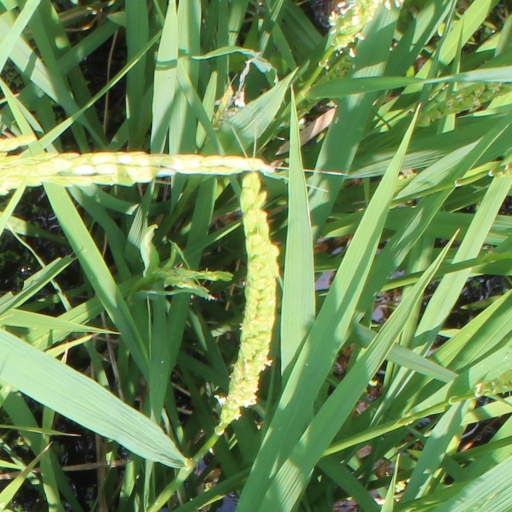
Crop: rice